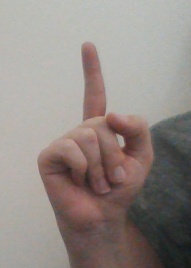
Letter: bb